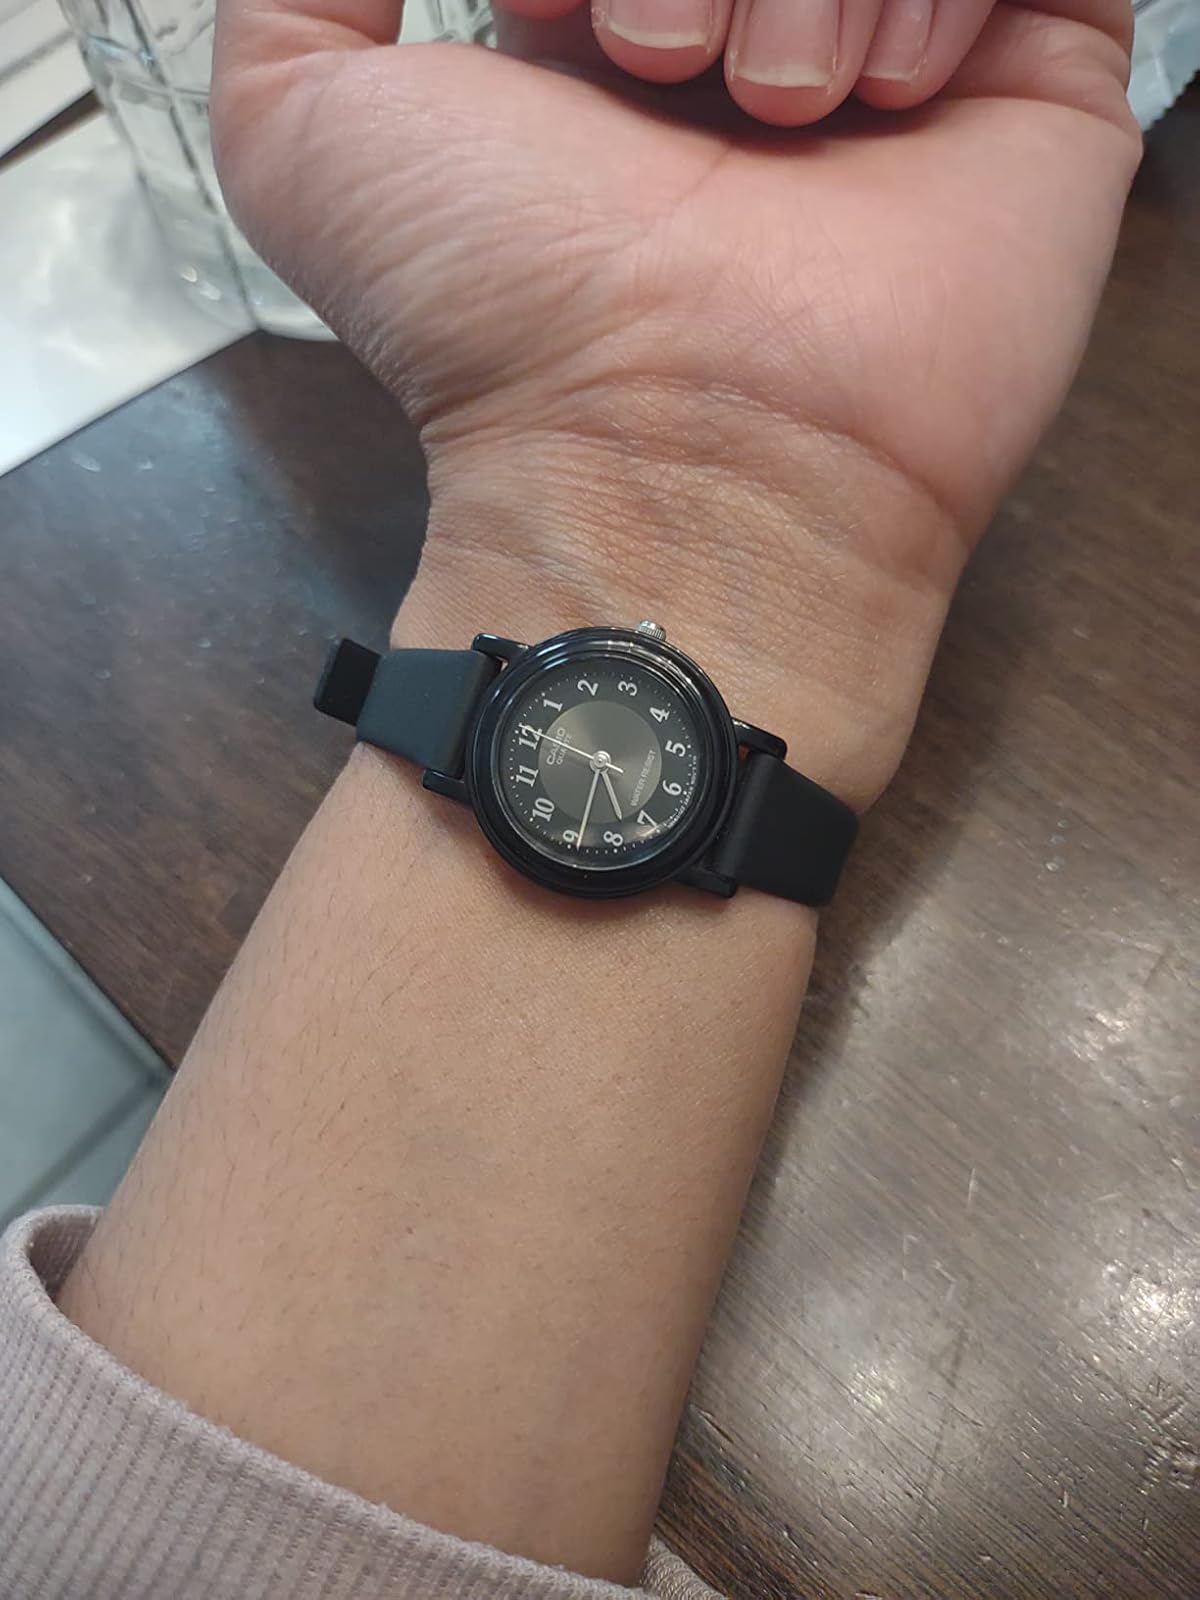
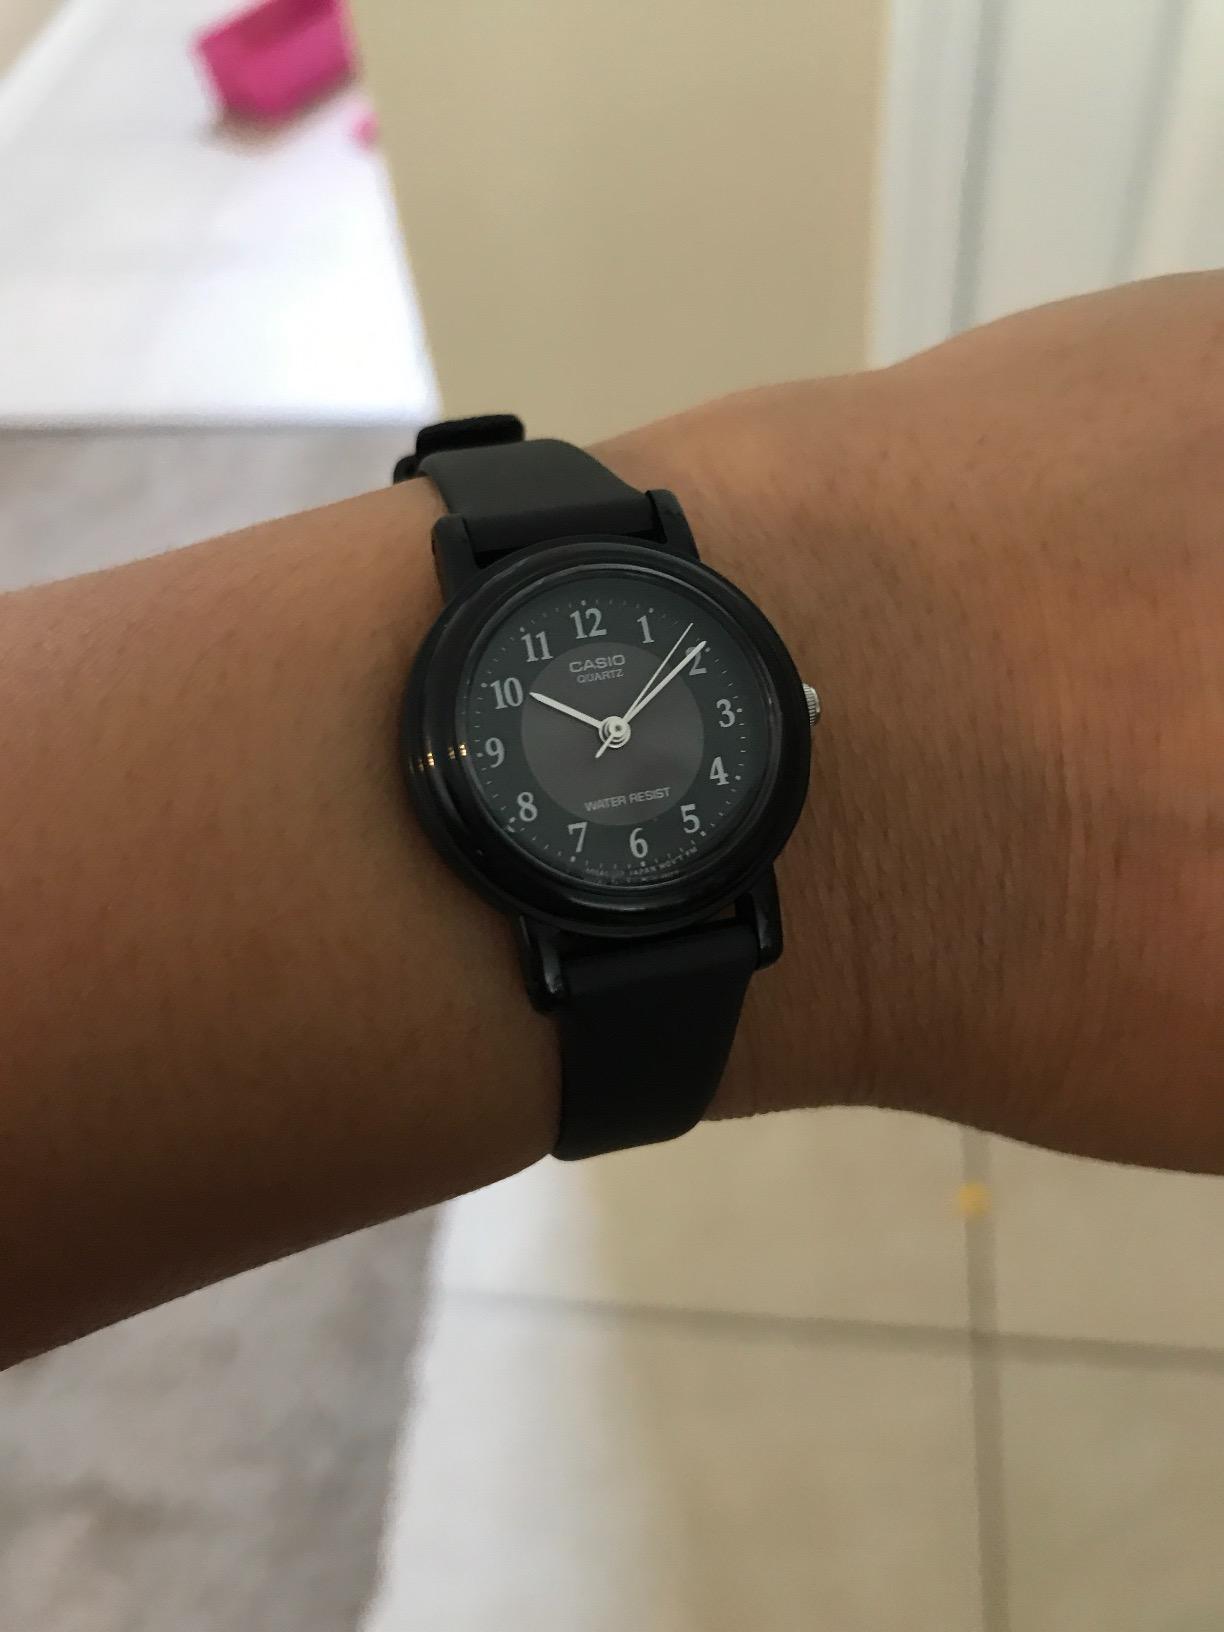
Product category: accessories_watch
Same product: yes